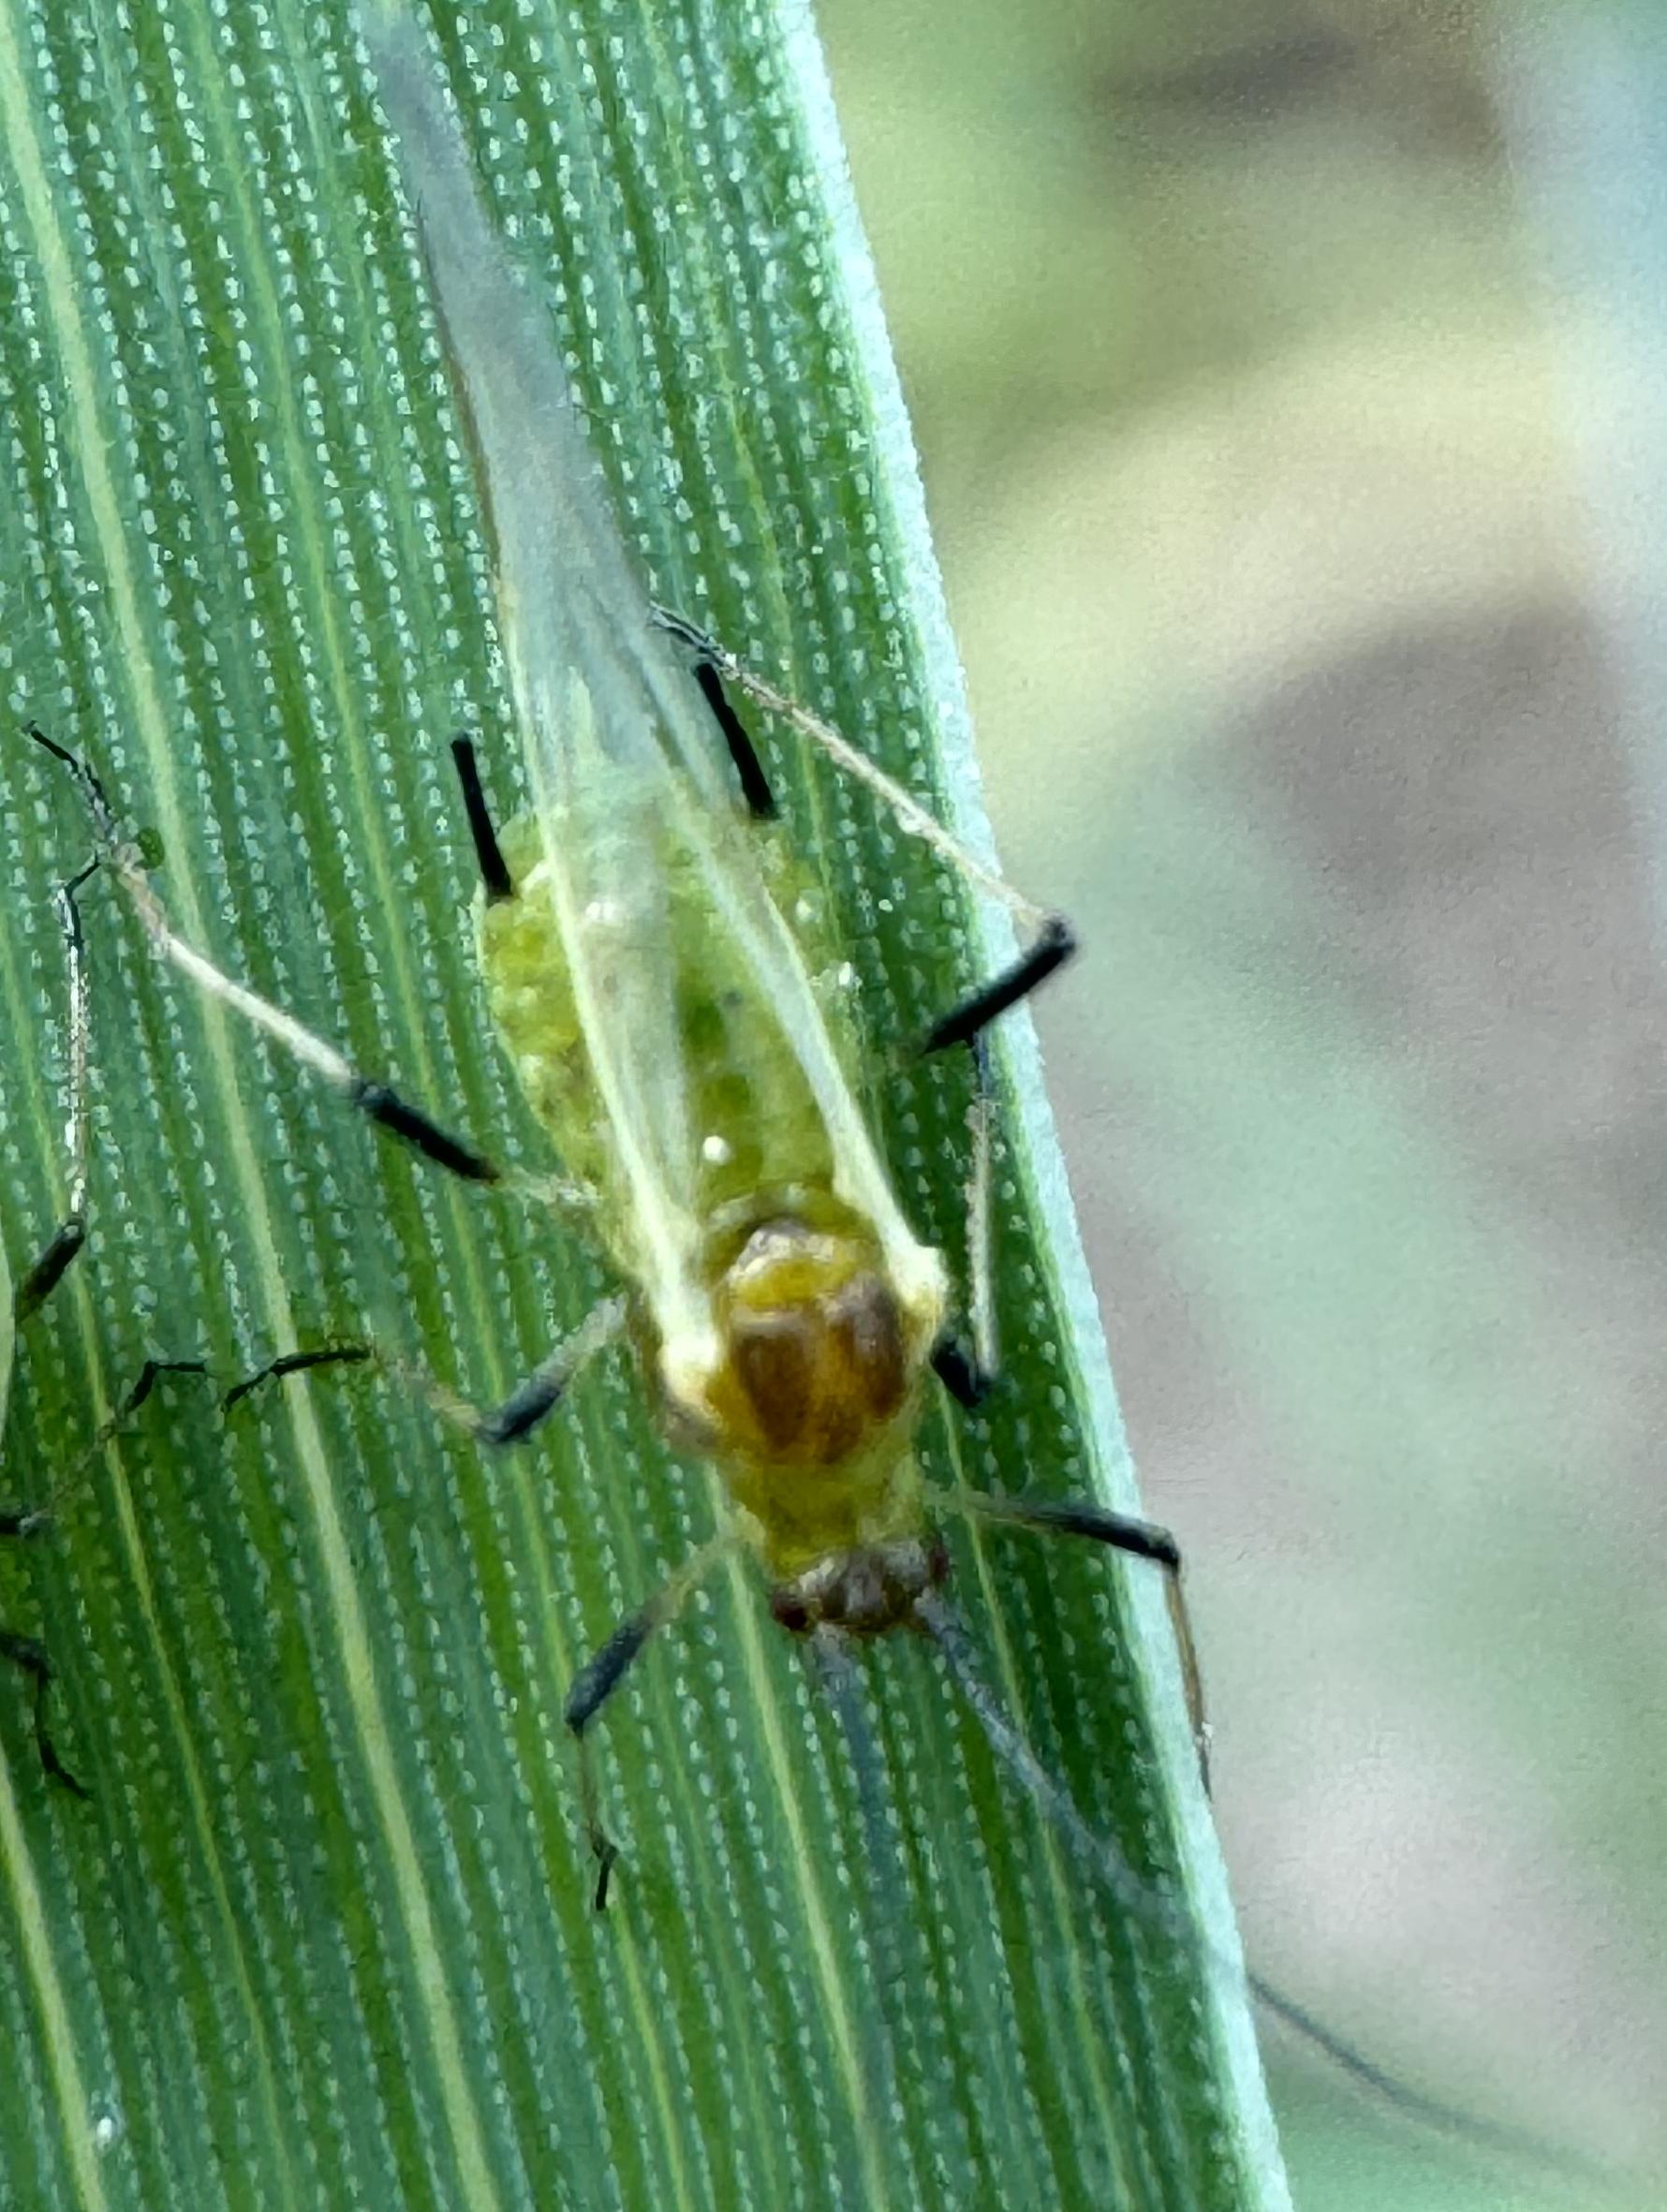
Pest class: english_grain_aphid